Läckö Castle

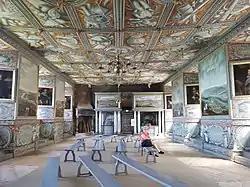
Kungssalen, the great dining hall of Läckö Castle

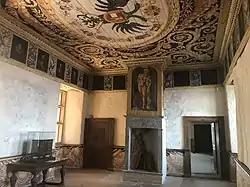
Läckö Castle interior

Läckö Castle (Swedish: "") is a medieval castle in Sweden, located on Kållandsö island on Lake Vänern, 25 kilometers north of Lidköping in Västergötland, Sweden.